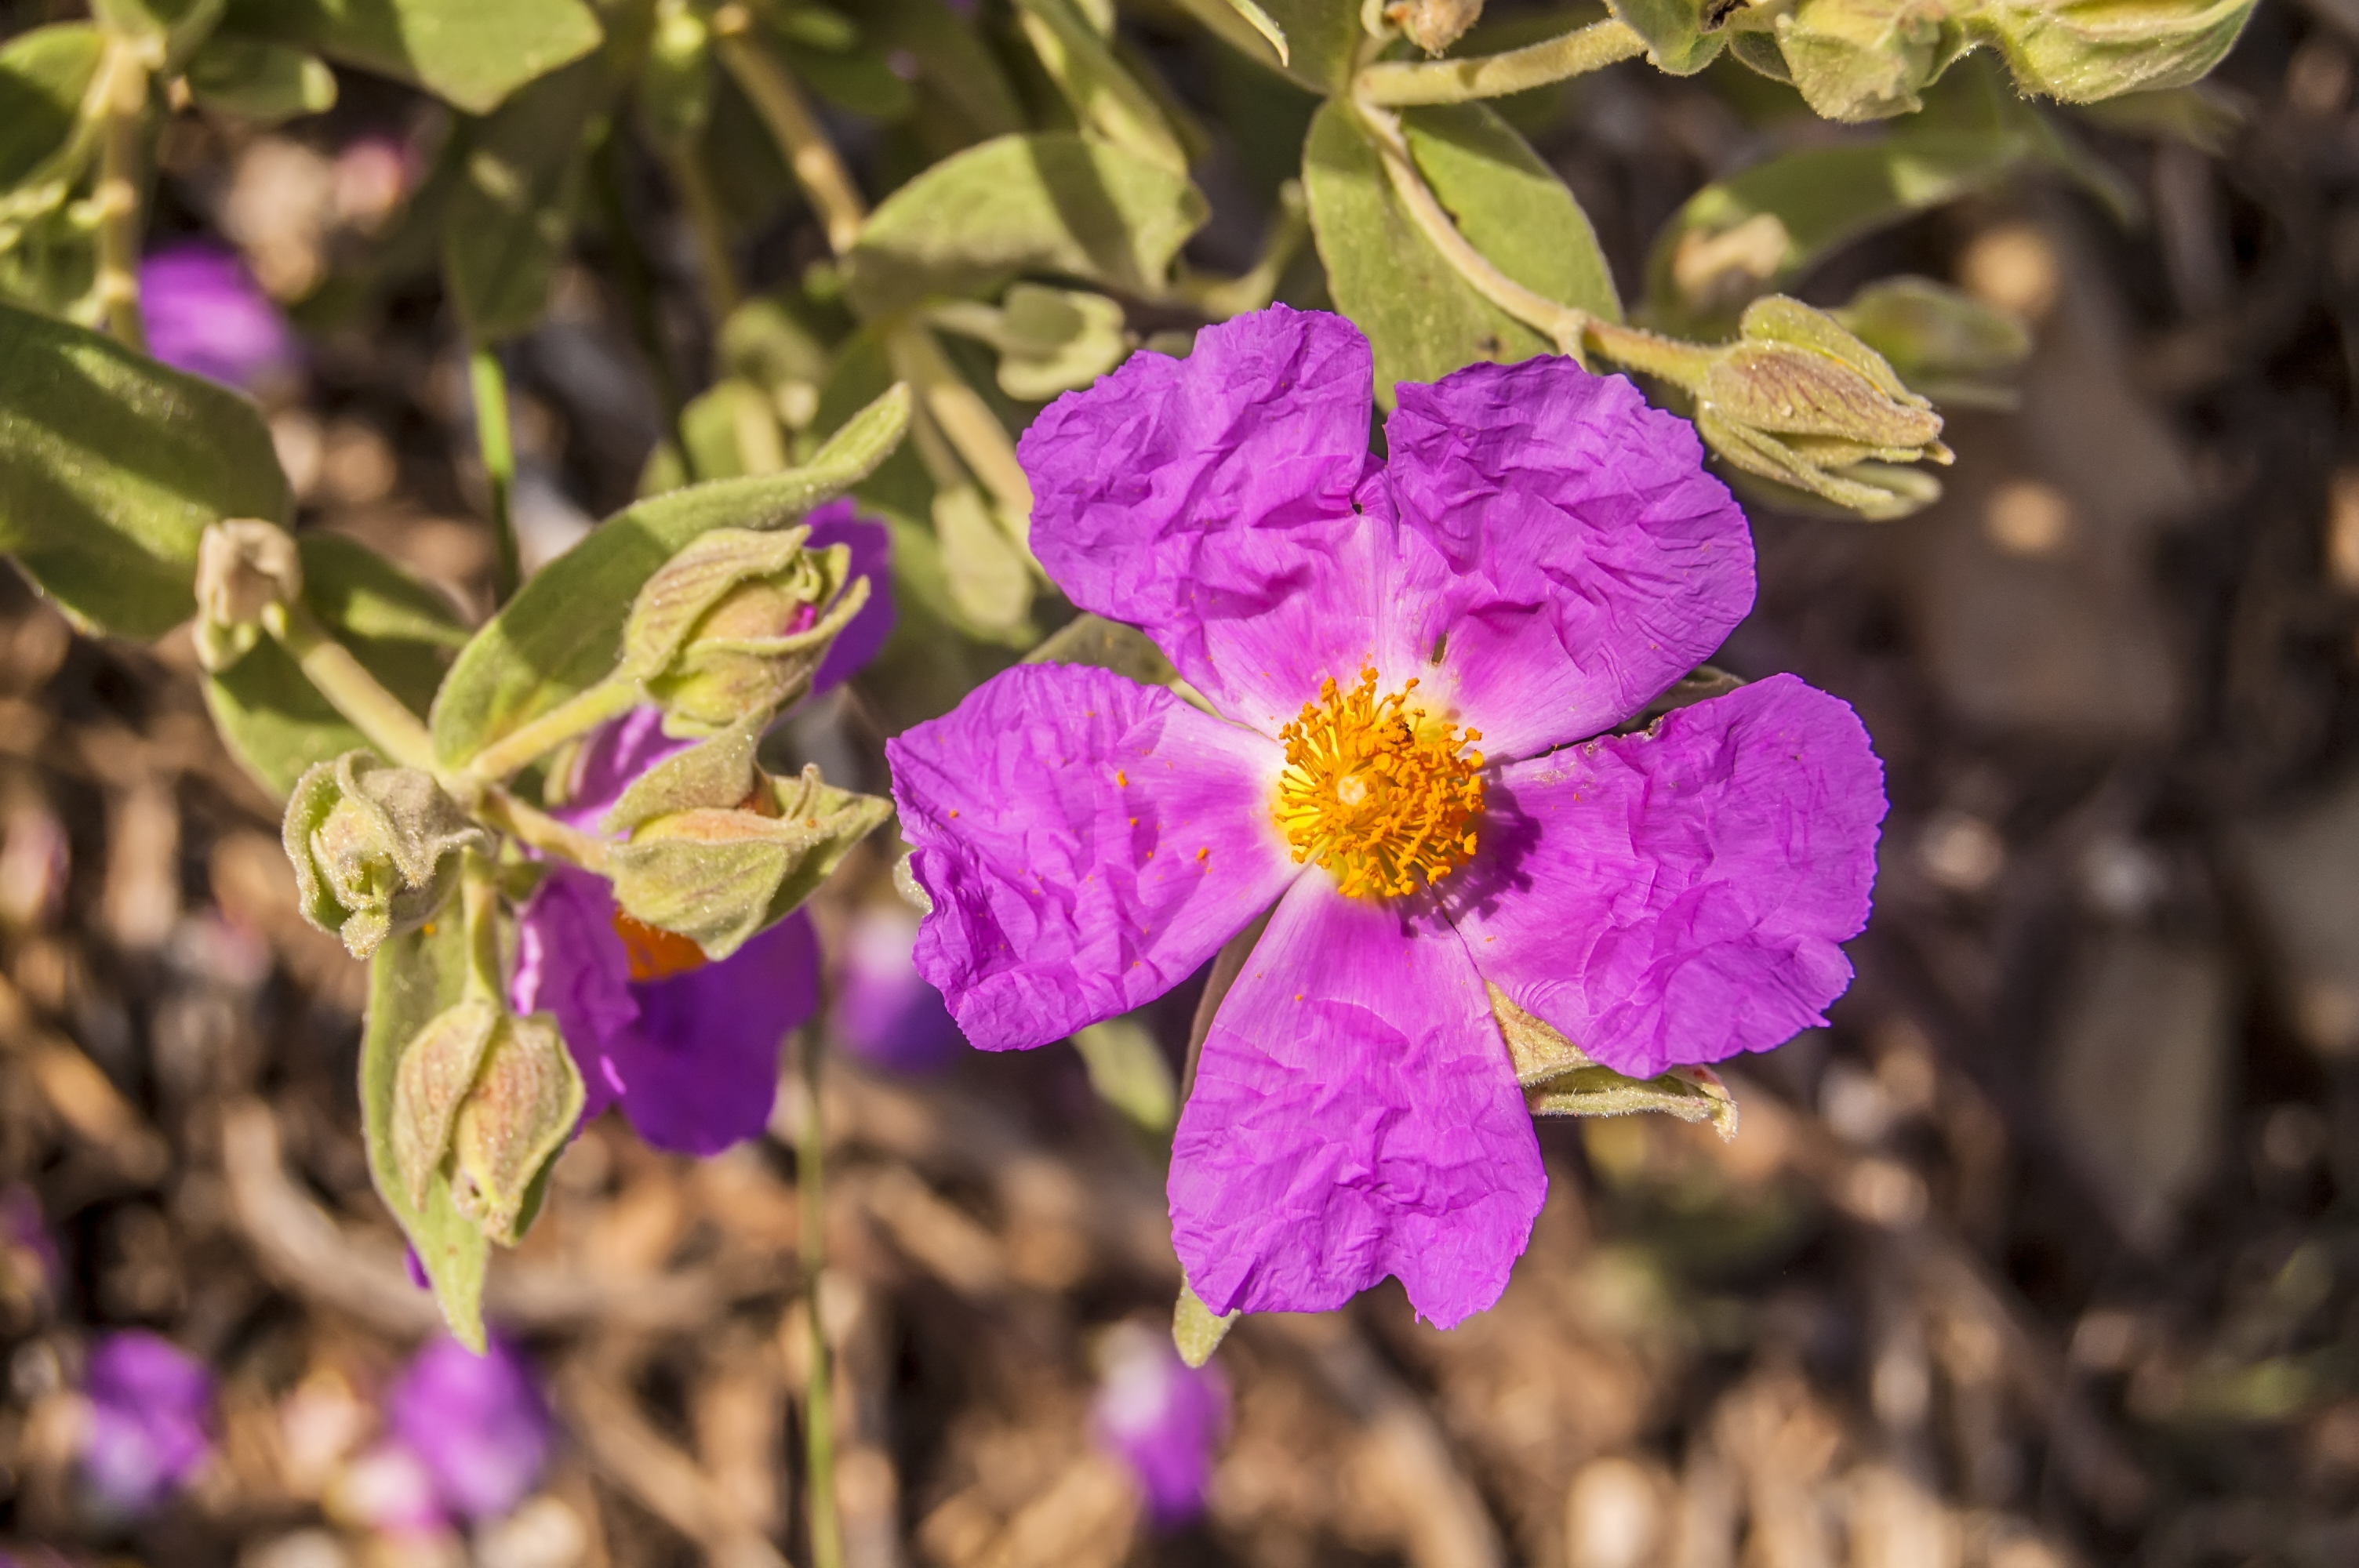
plant, flower, purple, petal, spring, pink, flora, wildflower, shrub, flowering plant, rose family, herbaceous plant, subshrub, annual plant, melastome family